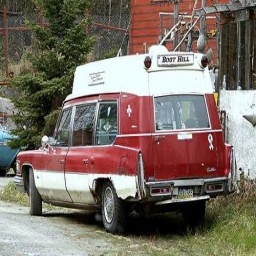
Label: ambulance